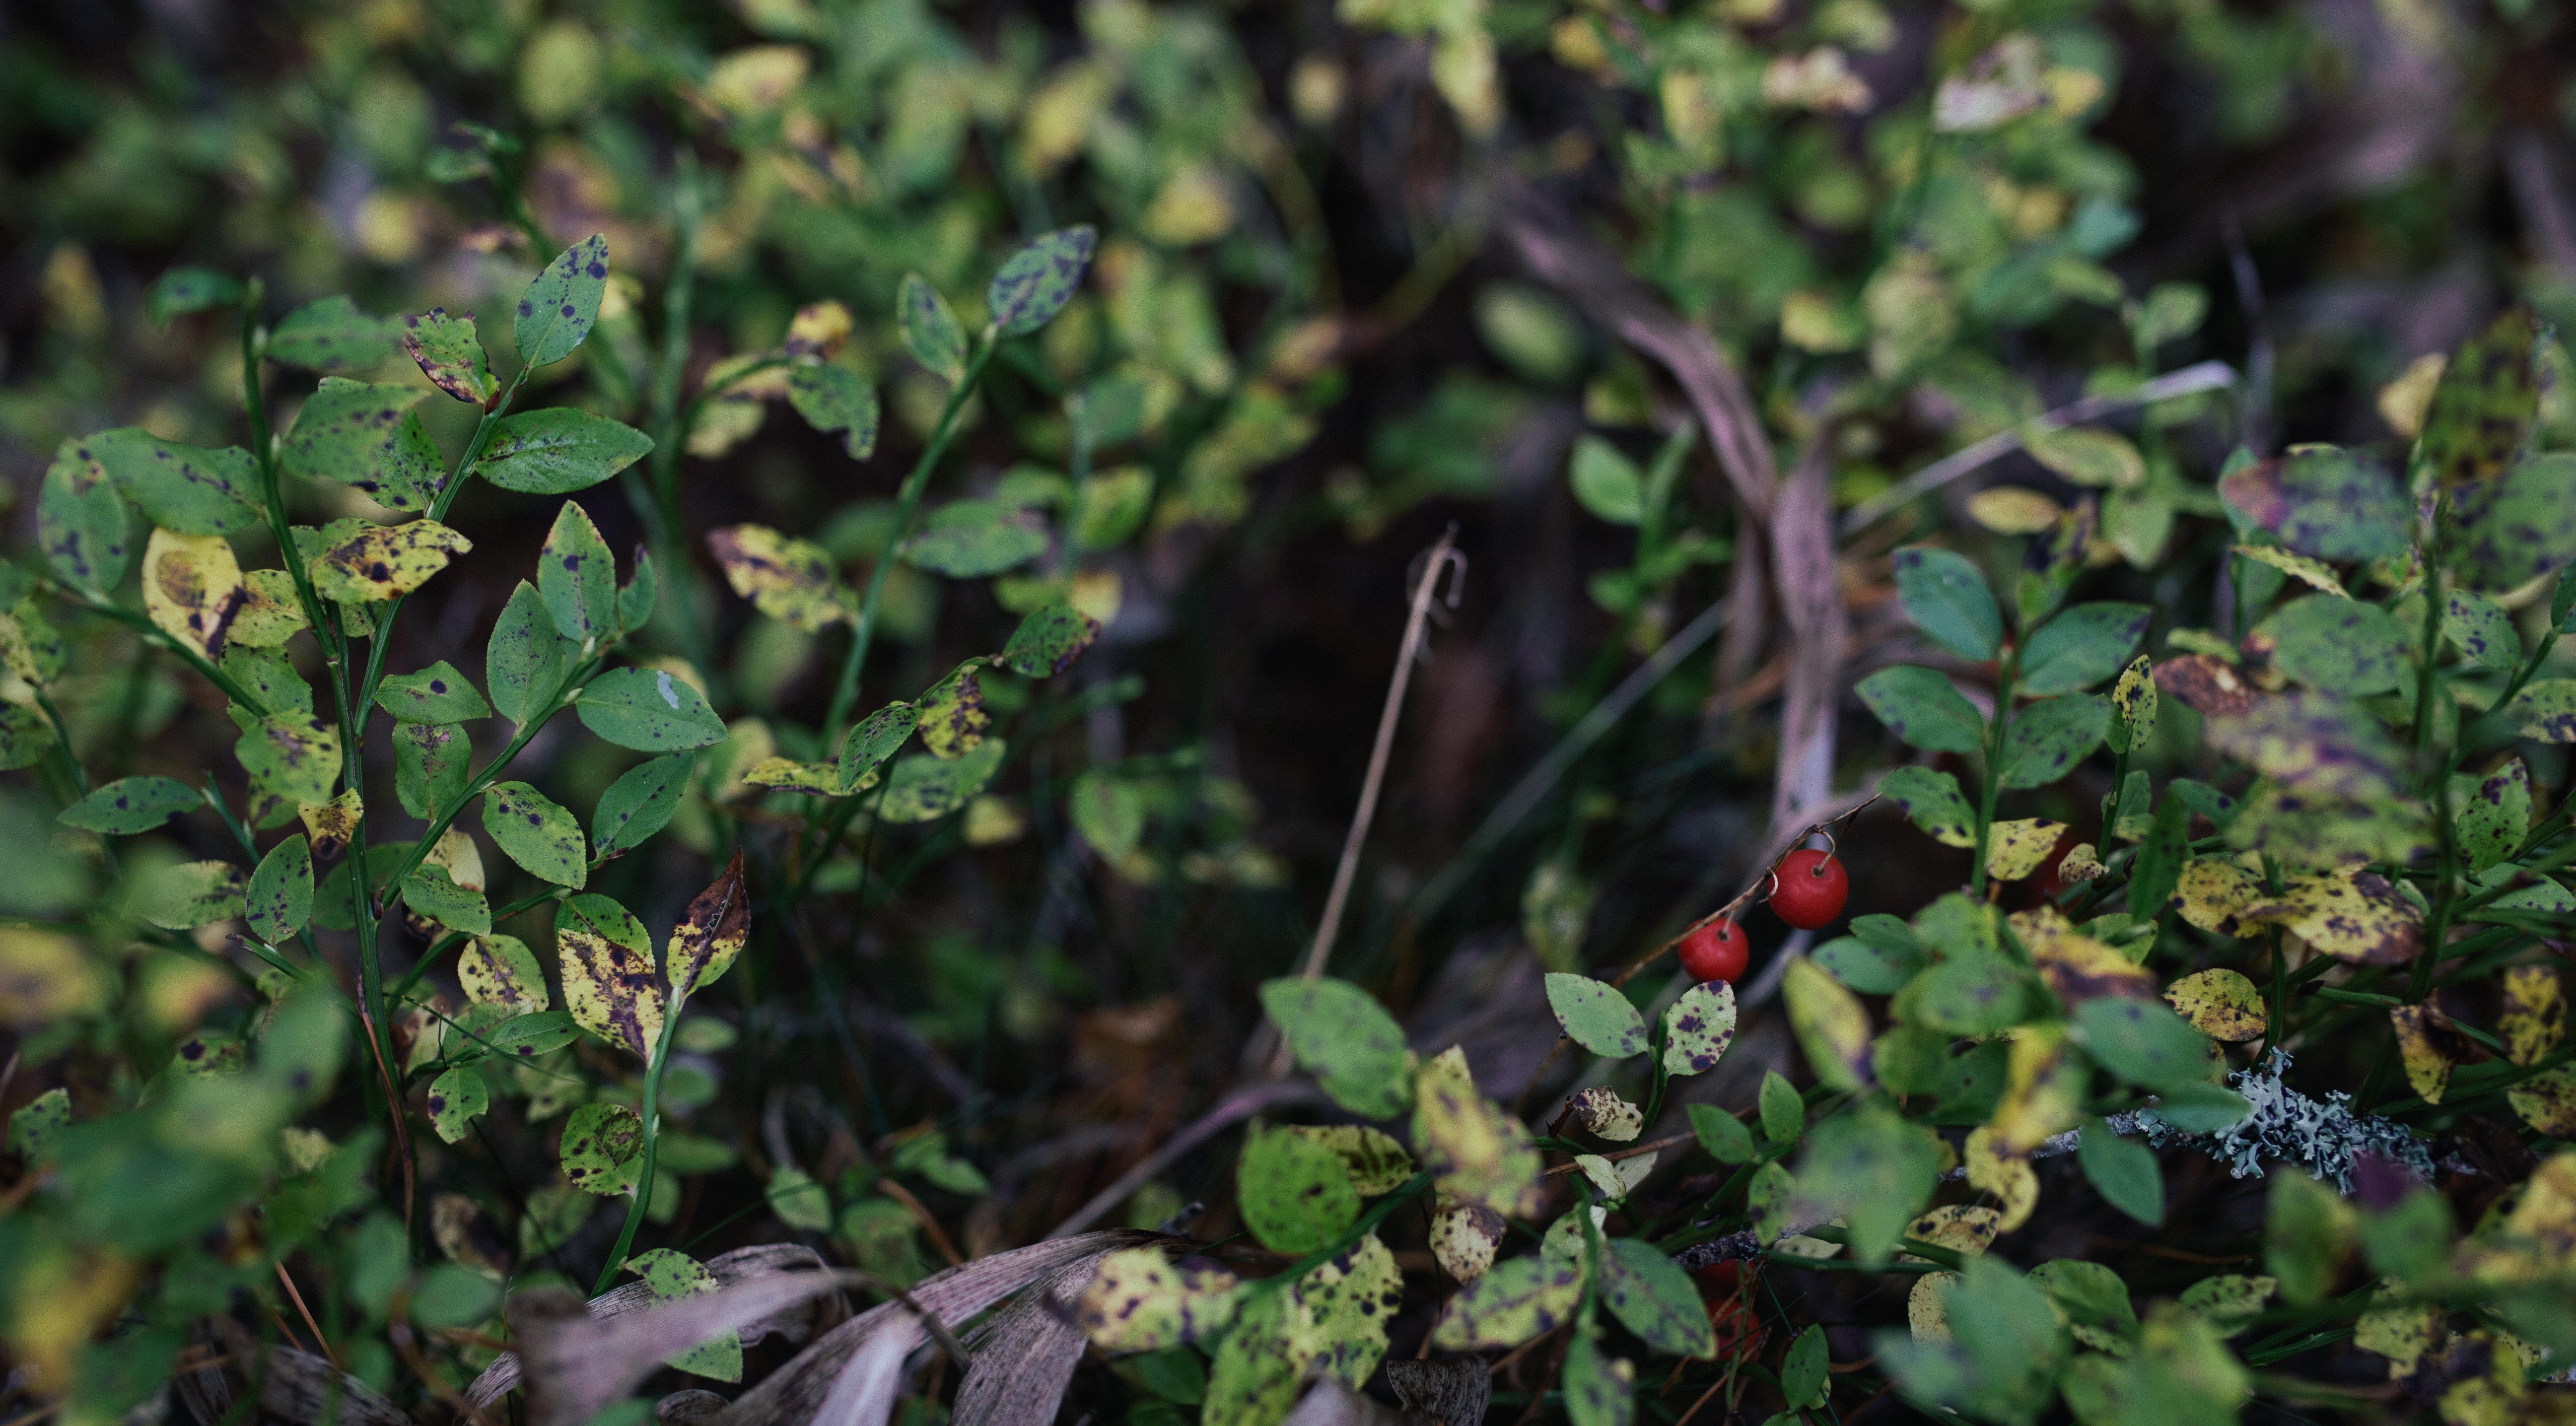
tree, nature, forest, grass, branch, plant, leaf, flower, wildlife, green, produce, autumn, botany, garden, flora, fauna, wildflower, shrub, flowering plant, natural environment, woody plant, land plant